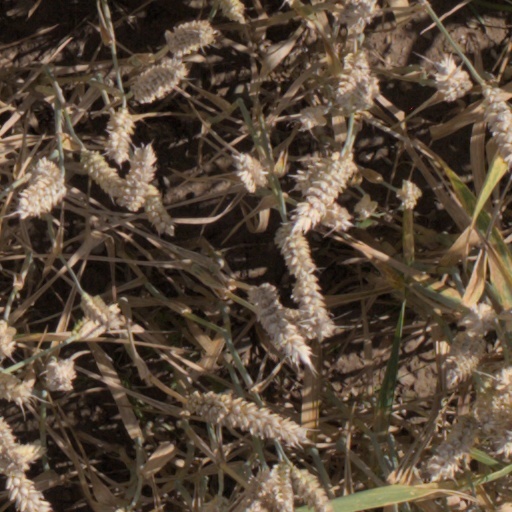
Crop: wheat